Almaty-1 station

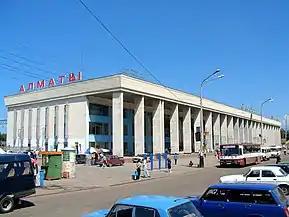
Old Almaty-1 station building before it was reconstructed in 2007.

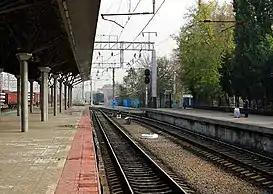
Platform of the station. (between 2007 and 2013 when track No. 3 and overhead wires got raised)

By the late 1960s, the railway infrastructure around Almaty-1 was unable to handle the increased passenger numbers and was in need of upgrades. Construction on such a project was delayed, however, due to the authorities at the time only being allowed to build projects that cost a maximum of one million rubles. In order to spend more than this, local authorities needed to get permission from Moscow, but this would lead to oversight of the project by the central authorities. The State Secretary of Kazakh SSR Dinmukhamed Kunayev raised questions about the project during a state planning commission meeting and in meetings of the central government, which led to a series of plans being studied. Consideration was given to expanding Almaty-2 station, since Almaty-1 was located in a seismically active area. Kunayev and other authorities were against this idea. However, it would create a strong industrial hub in the heart of the city, consequently, it would require the demolition of an entire residential neighborhood. Eventually, Almaty city officials found an architect who proposed a plan for a new Almaty-1 station that would take into account the seismic issues and would increase the strength of the building. This plan was opposed by officials of the USSR State Committee in Moscow, however, who were concerned by the budget for such an expensive project, and the cost of the materials required. Permission was finally granted, with a final cost of two and a half million rubles, and construction of the new station began in the autumn of 1969. When construction was completed, the station was hailed as one of the most modern facilities in the Soviet Union, and seen as a 'ceremonial gate' to Almaty. The terminal building was dedicated on May 20, 1975, when Mustafa Kazybekova, representing the construction company Kazahtransstroy, handed over a symbolic key to the new station's first chief, Rysty Kasenova.